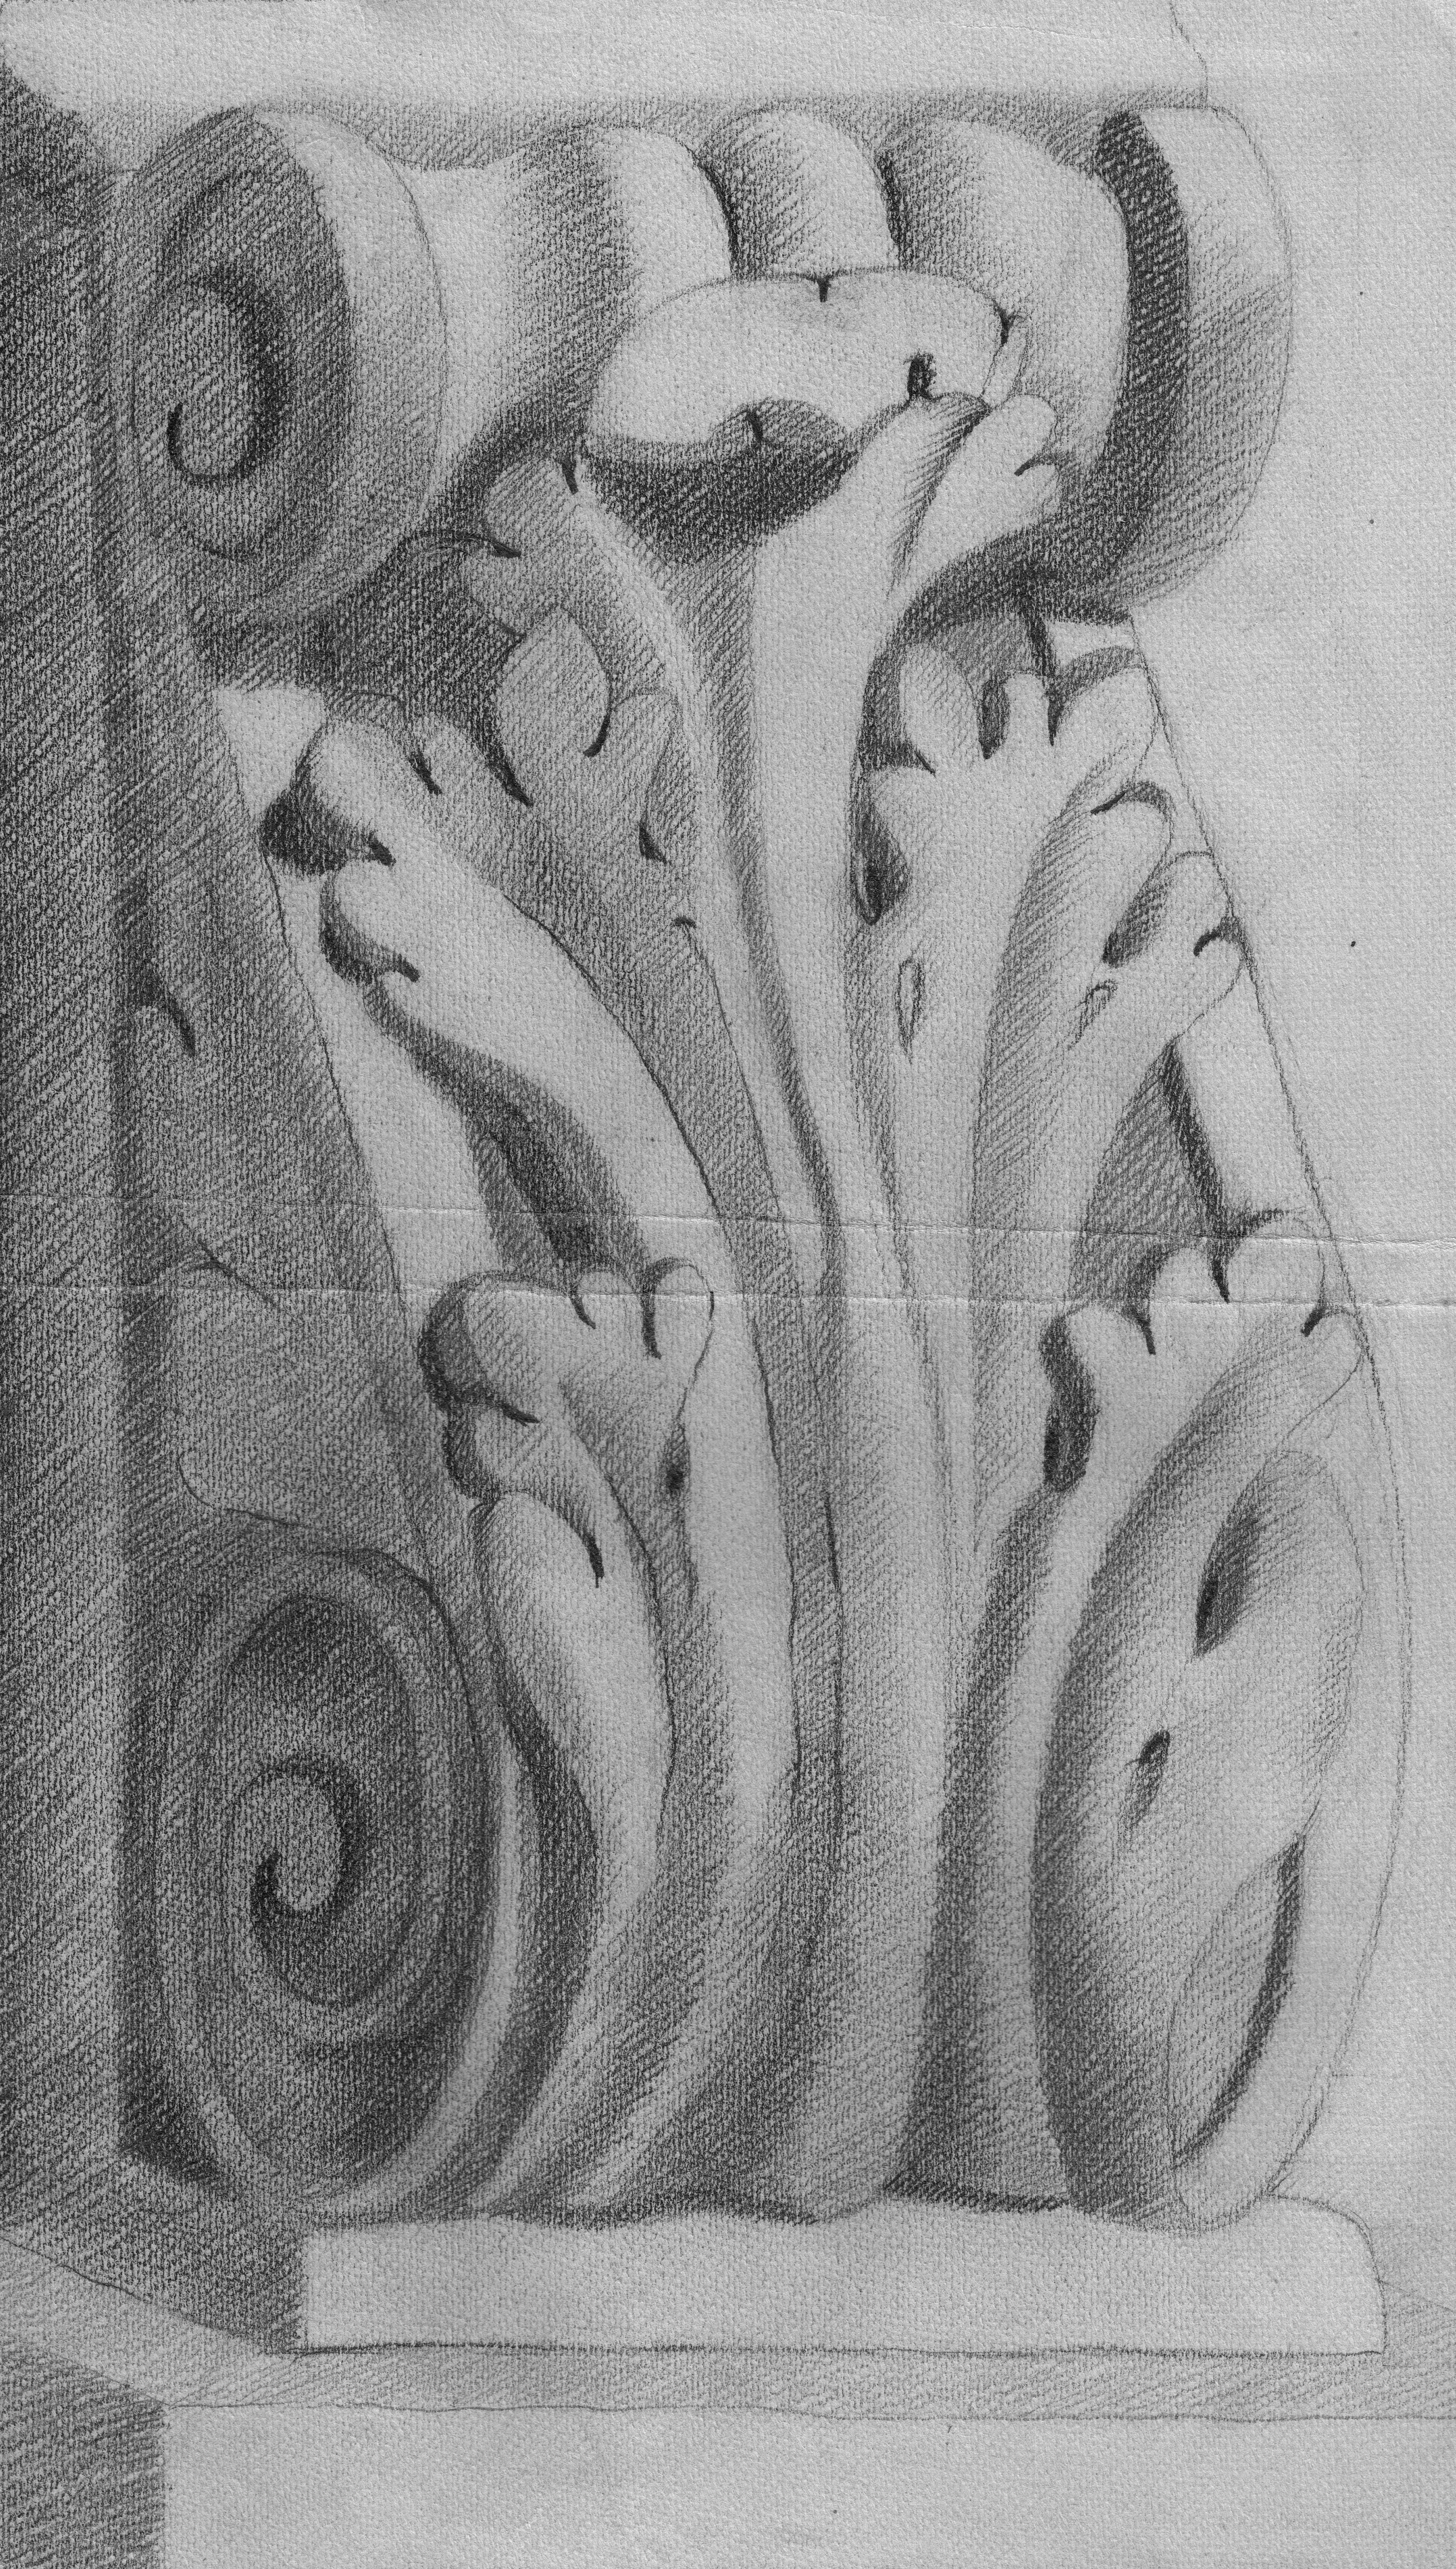
black and white, architecture, spiral, floral, pattern, church, furniture, monochrome, still life, artwork, painting, ornament, capital, art, sketch, drawing, carving, relief, shape, stucco, pencil drawing, curlicue, stone carving, arabesque, church art, monochrome photography, church jewelry, hand drawn sketch, figure drawing